Red Special

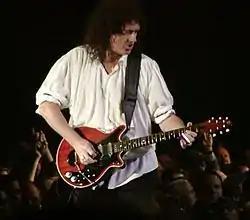
Brian May playing the Red Special in Frankfurt on 19 April 2005, during the Queen + Paul Rodgers Tour

May still uses the original but he has used replicas in some performances. Notably, the original guitar was not used in the videos "We Will Rock You", and "Spread Your Wings", instead using his John-Birch-made Red Special copy (see Replicas section below) which differs from the original in its all-maple construction and natural maple color, since he did not want to expose the Red Special to snow. The Birch was also used live as a back-up for the Red Special until it was destroyed by May in a fit of rage due to the tuning stability issues. Similarly, he opted not to use the Red Special for the "Play the Game" video, instead using a budget Satellite-badged replica of a Fender Stratocaster, since at one point in the video, Queen singer Freddie Mercury would snatch the guitar from May and "throw" it back to him. The Red Special was omitted from the video for "Princes of the Universe", in which May used a white Washburn RR11V (This guitar is often mistaken for a Jackson Rhoads). He recorded the original of "Crazy Little Thing Called Love" on Queen drummer Roger Taylor's Fender Esquire, but performed the accompanying video and live performances of the song until 1992 with a Fender Telecaster.